Ida E. Jones (historian)

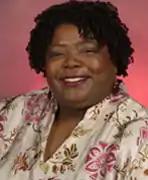
Ida E. Jones

Ida E. Jones (born 1970) is an American historian and author who is the University Archivist at Morgan State University, the first archivist in the university's history.